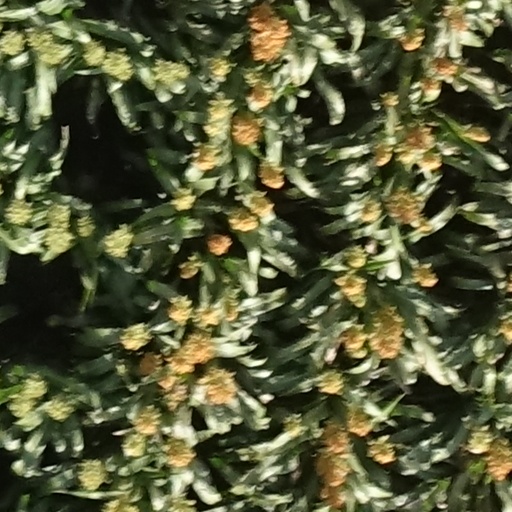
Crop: sorghum